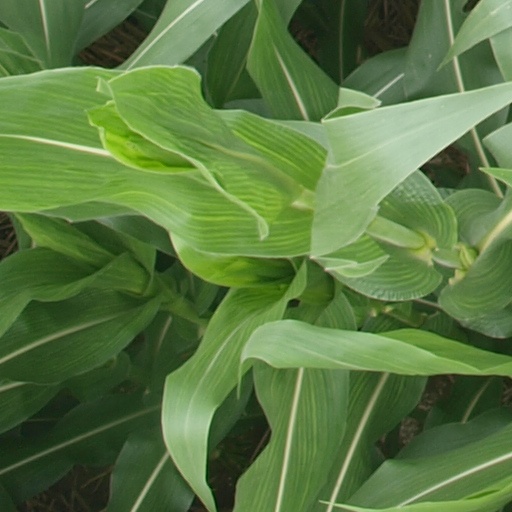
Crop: maize; corn